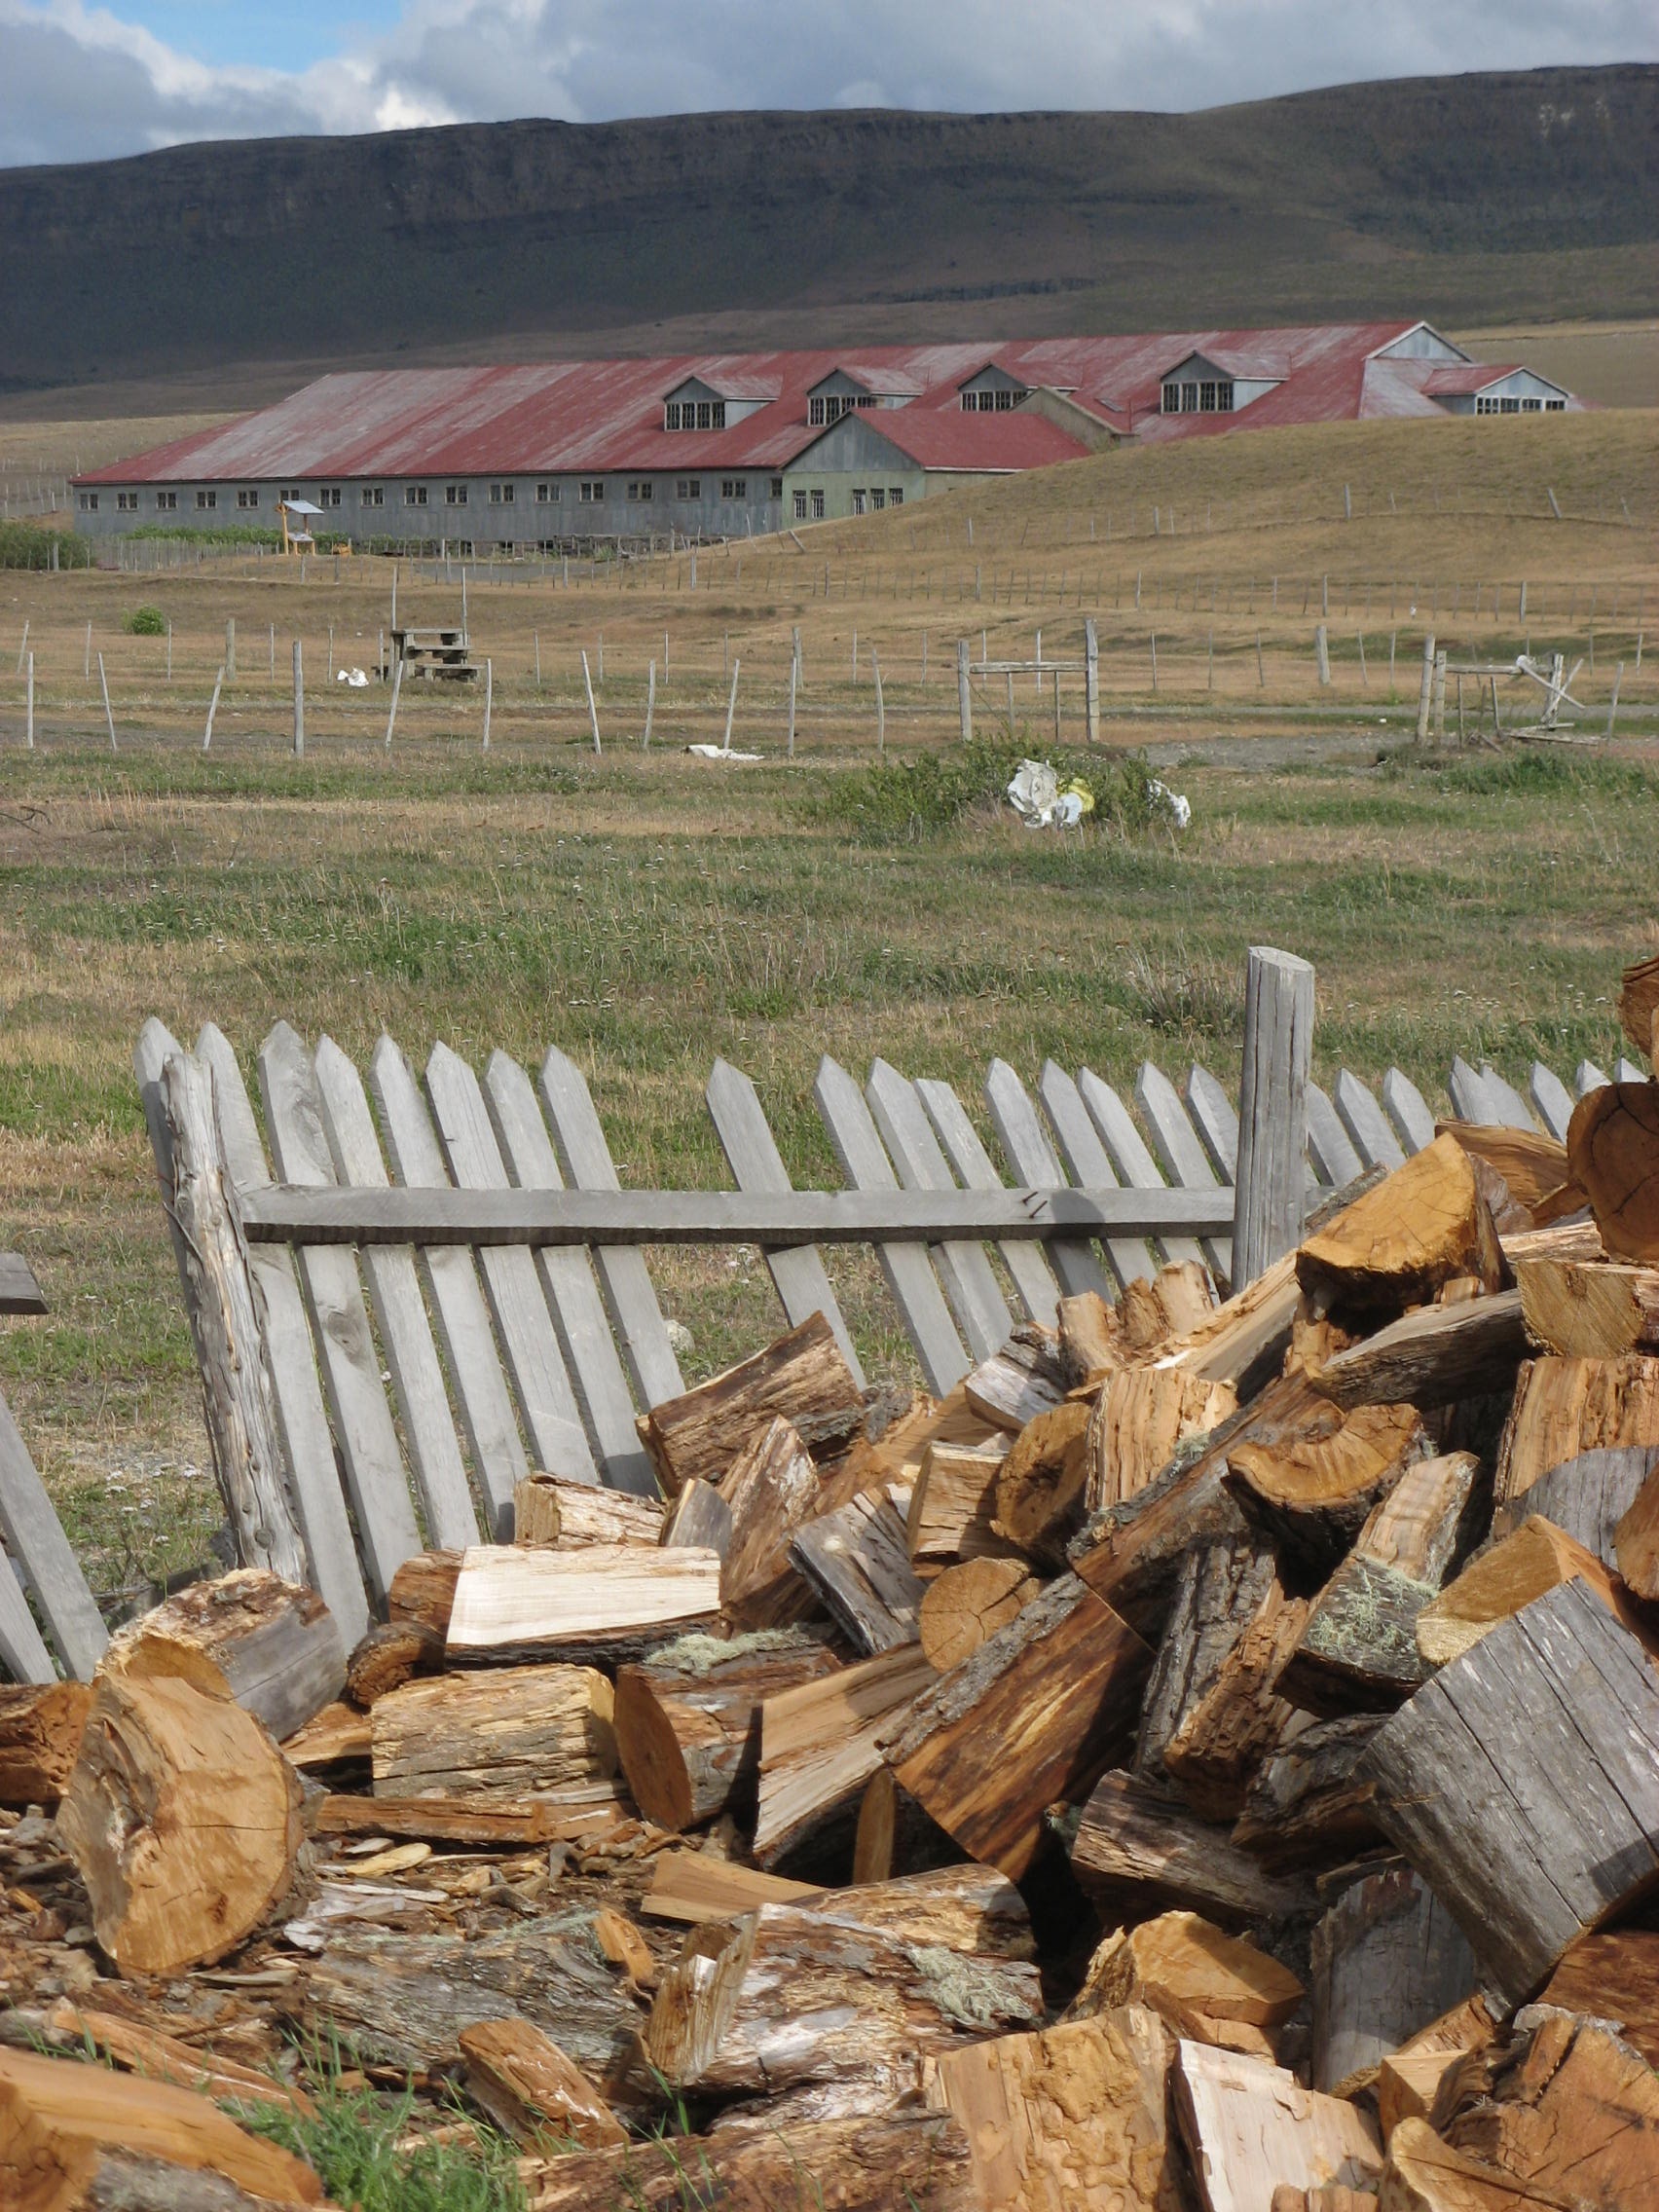
landscape, coast, rock, fence, wood, farm, countryside, wall, log, broken, soil, agriculture, chile, geology, wooden, rural area